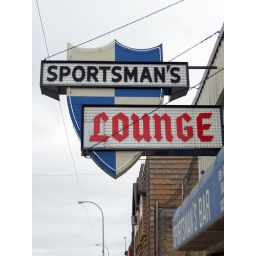
The interior is about as retro as the sign would lead you to believe. The only bar in Wahpeton worth visiting.